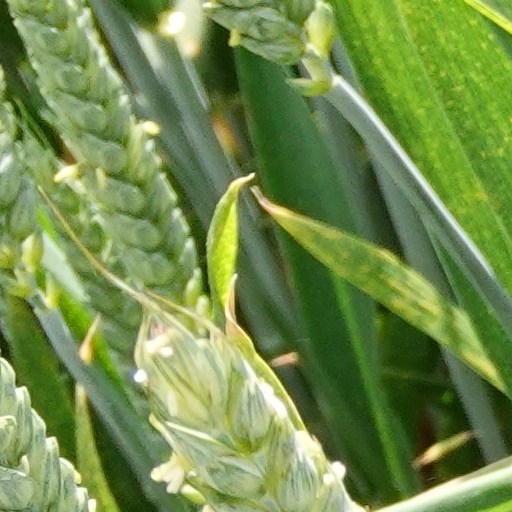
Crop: wheat